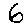
Label: 6